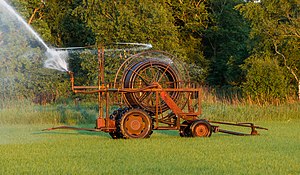
Kunstvanding
Kunstvanding med mobilt vandingsanlæg på en mark mellem Give og Hampen.
Kunstvanding er betegnelse for kunstig tilførsel af vand til landbrugsjord, sædvanligvis for at fremme afgrødernes vækst. Inden for landbruget anvendes kunstvanding primært for at mindske problemer i forbindelse med utilstrækkelig nedbør for på bedst mulig måde at styrke de pågældende afgrøder og give dem bedst mulige vækstbetingelser.